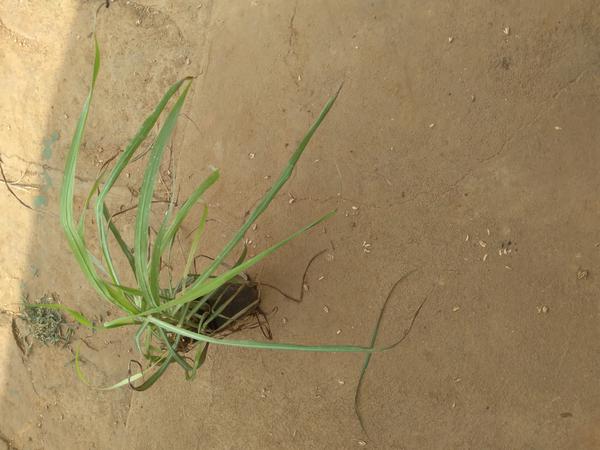
Plant: Lemon_grass